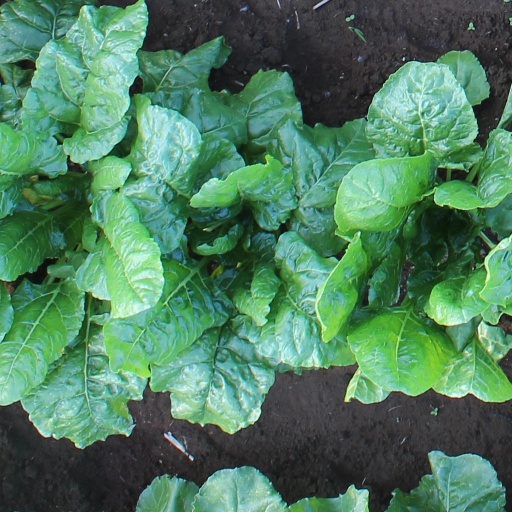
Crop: sugar beet